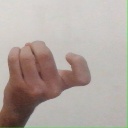
अक्षर: ज